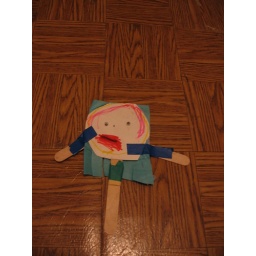
stuck in a fence in a park near my house